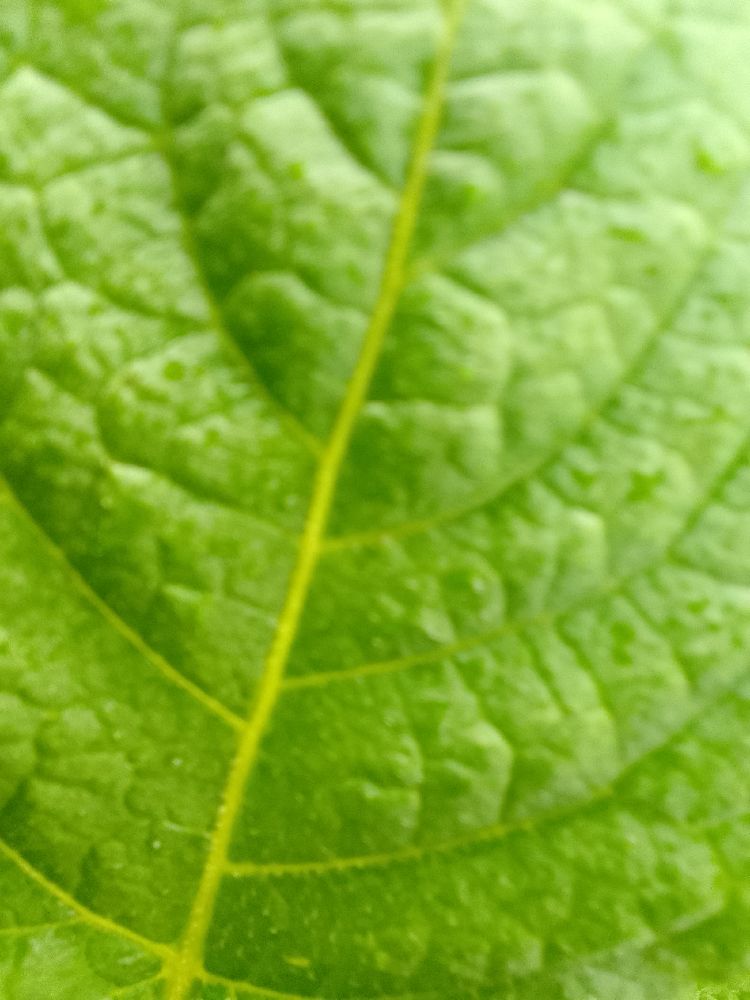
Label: Healthy